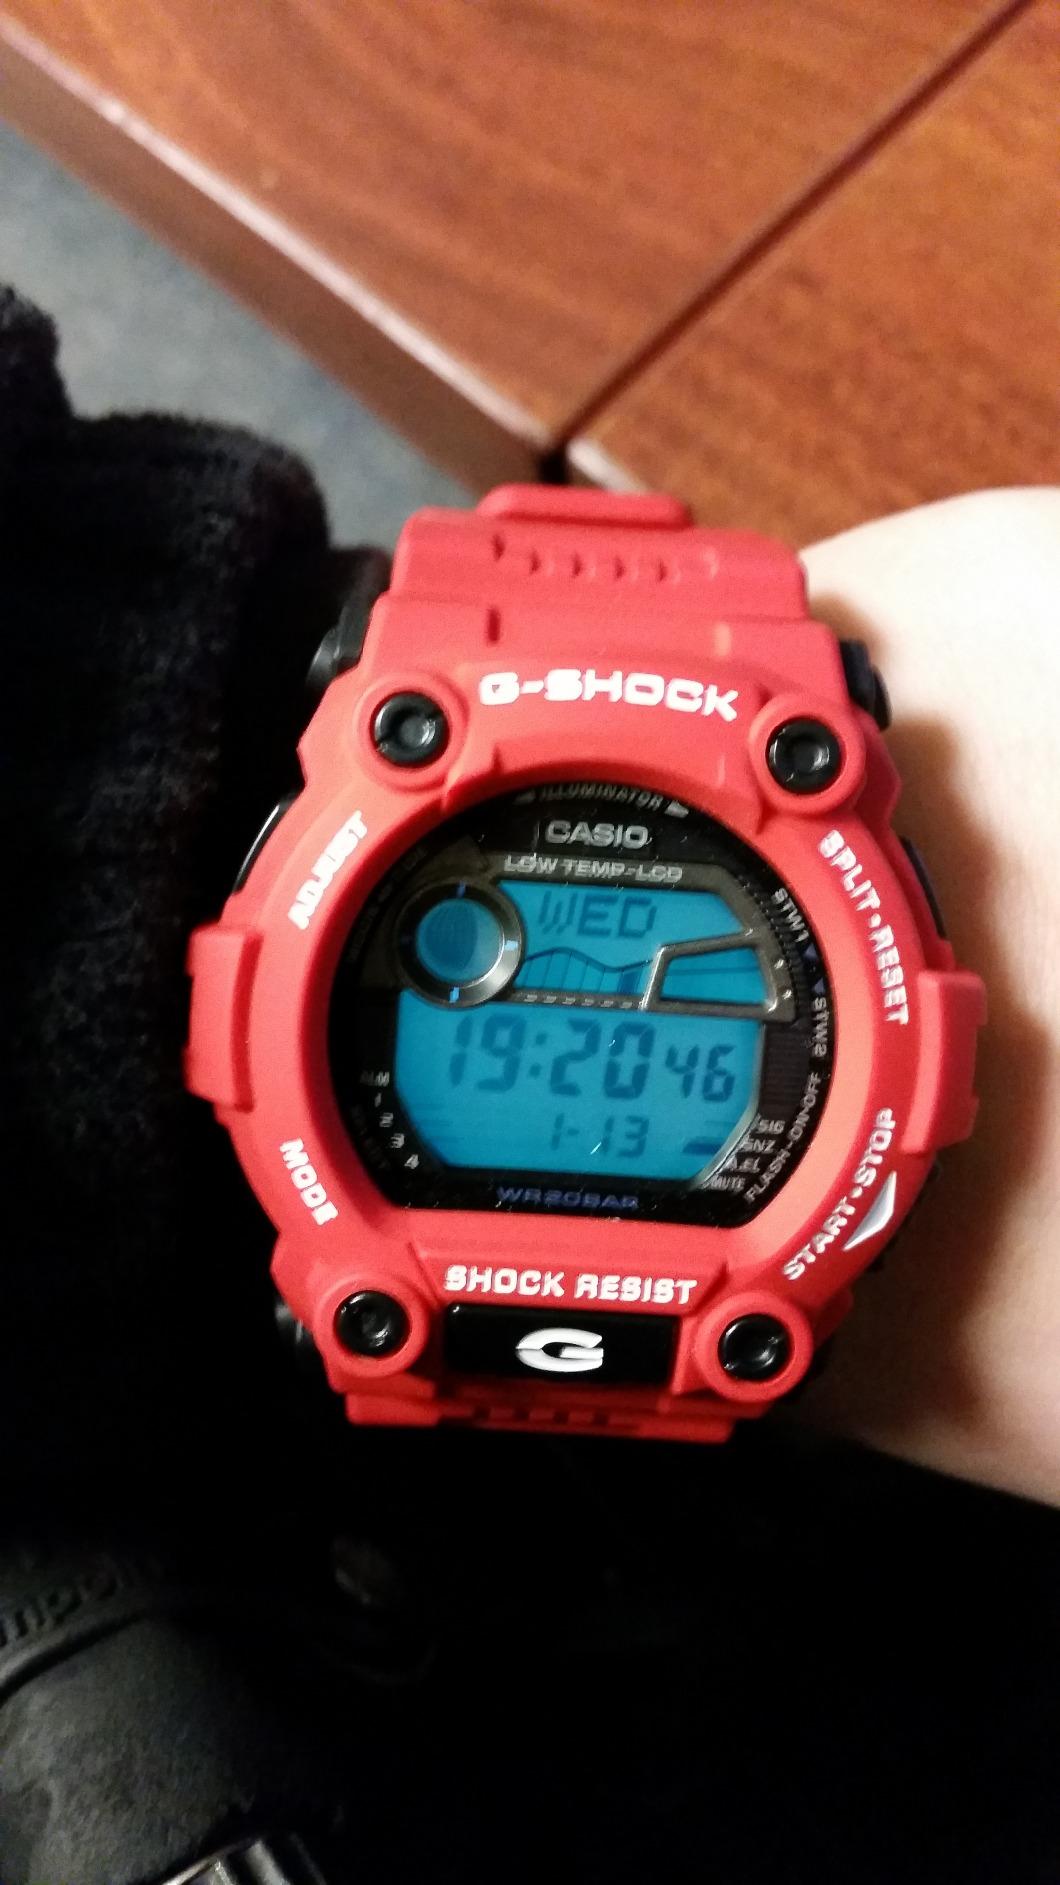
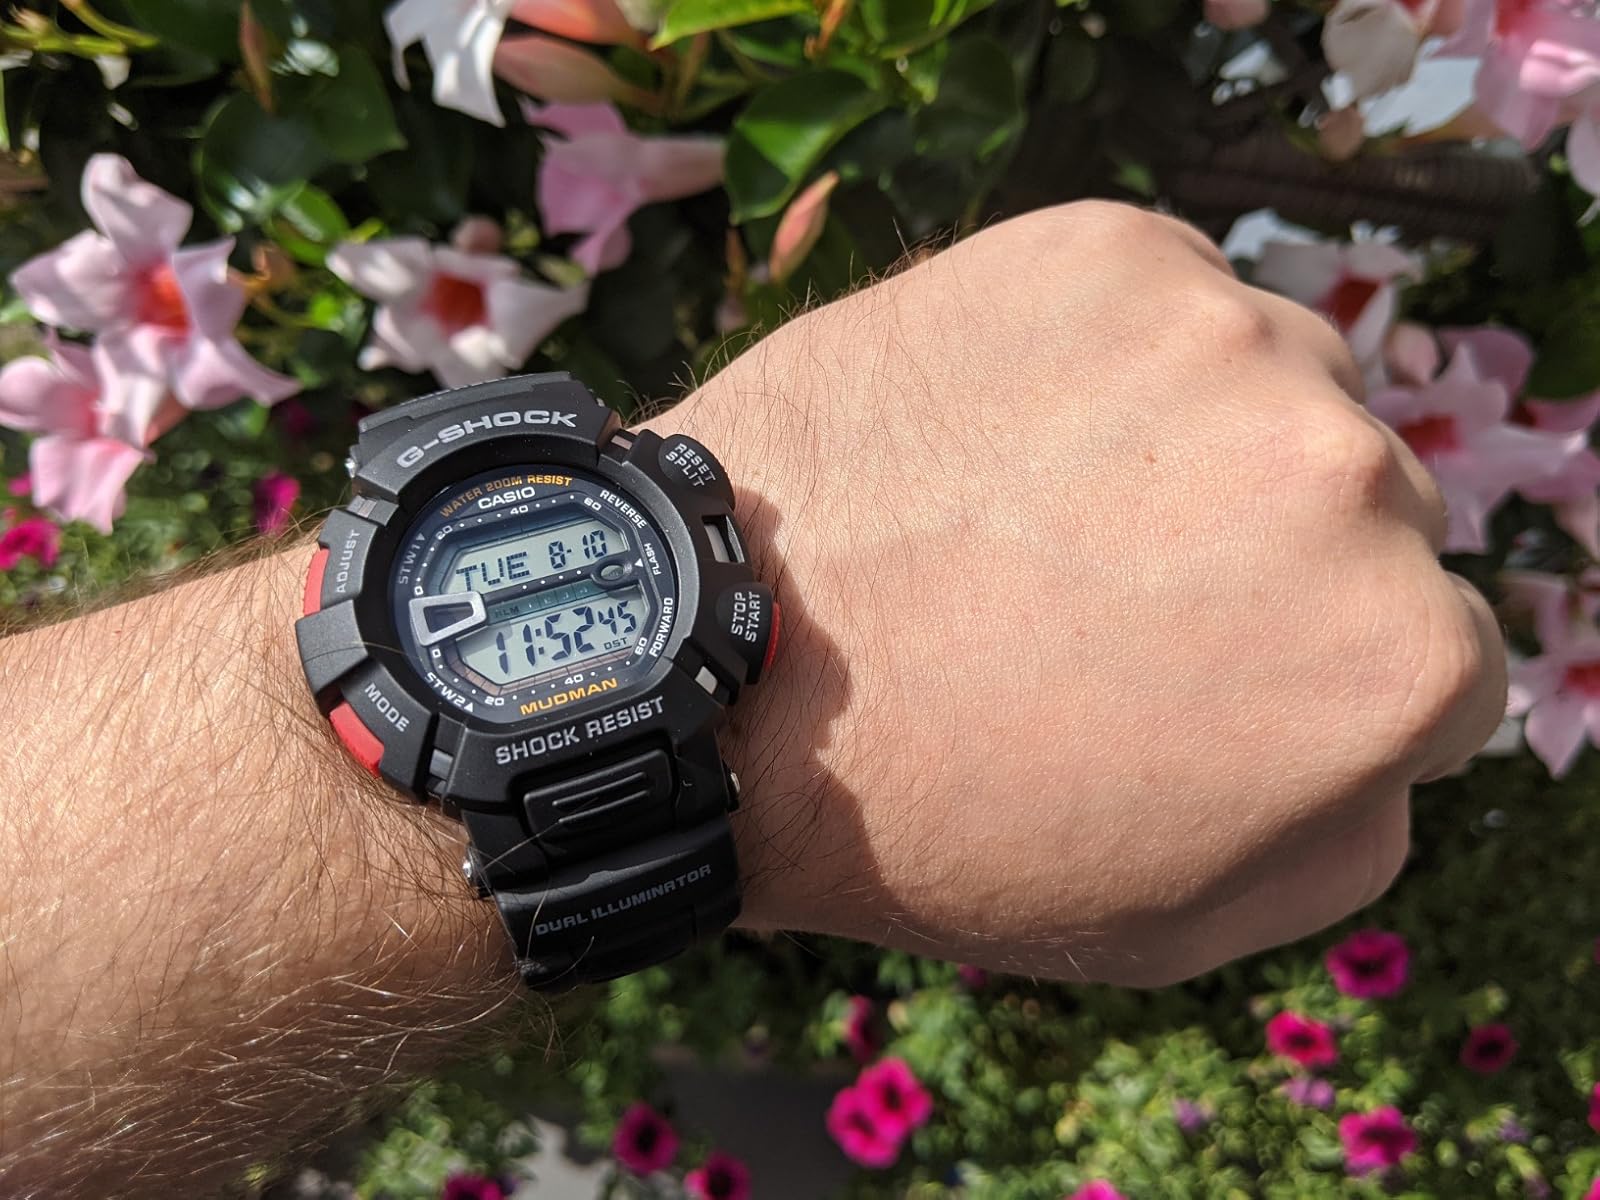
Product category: accessories_watch
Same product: no